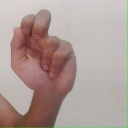
अक्षर: ढ